Answer in natural language. Considering the relative positions, where is brown rectangular extendable dining table with respect to white refridgerator with water dispenser? Choose between the following options: right or left
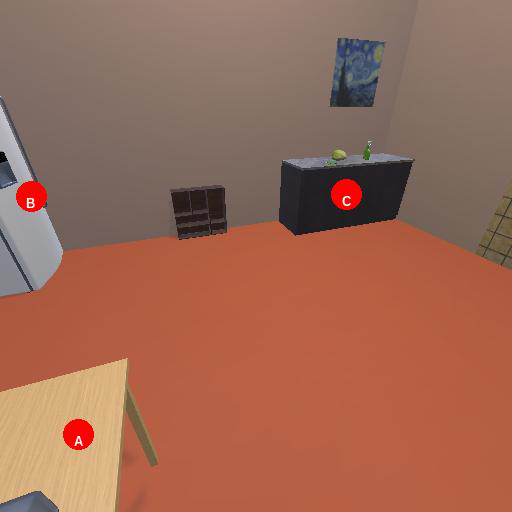
<answer>right</answer>